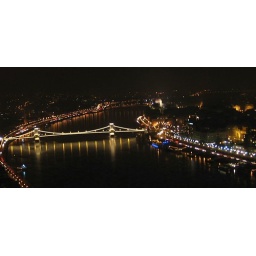
Chain bridge in Hungary, Budapest over river Danube.